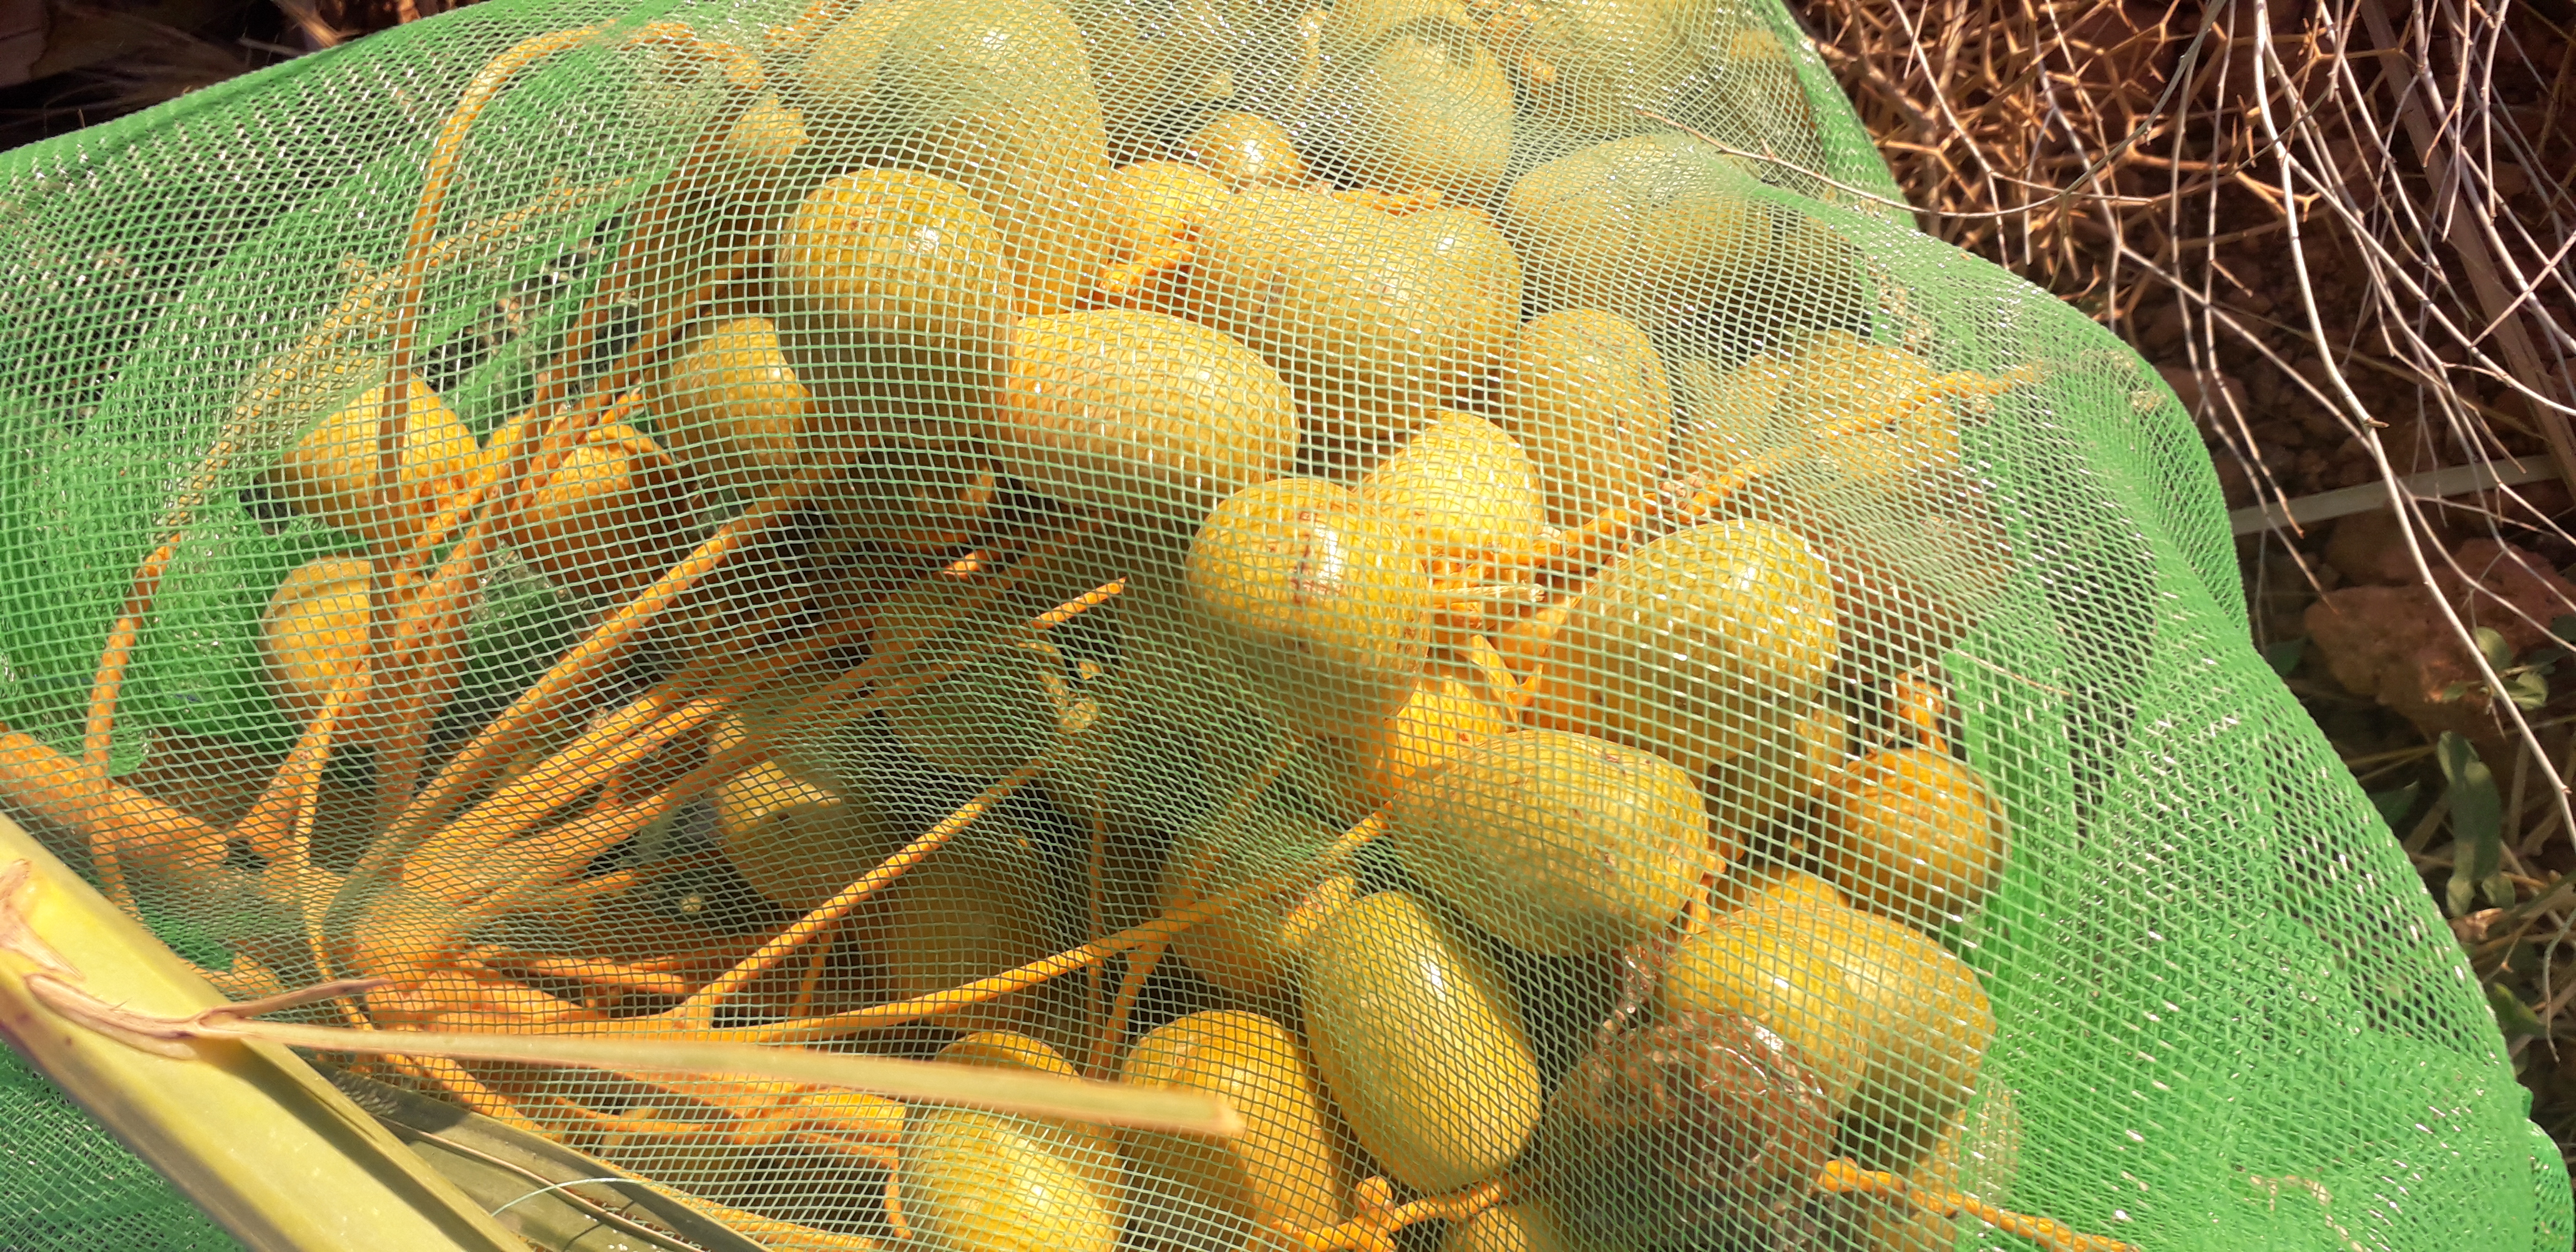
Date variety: Boufagous